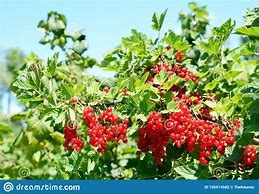
Label: redcurrant